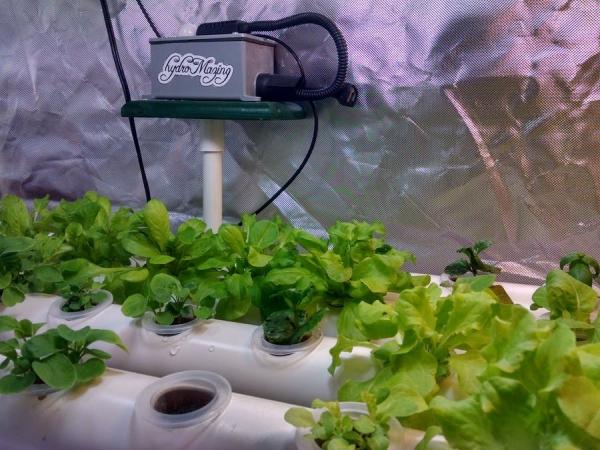
Kilimo cha kisasa cha haidroponi ambacho hutumia maji pamoja na virutubishi baadala ya udongo na mbolea, ili kuweza kukuza mimea katika mazingira rafiki zaidi.